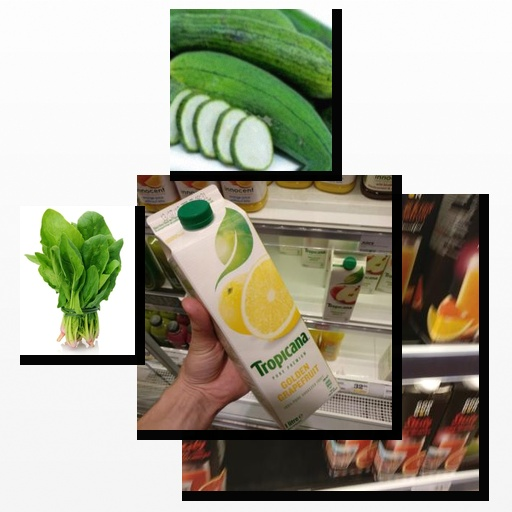
Food items: sponge_gourd, spinach, grapefruit_juice, orange_red_grapefruit_juice